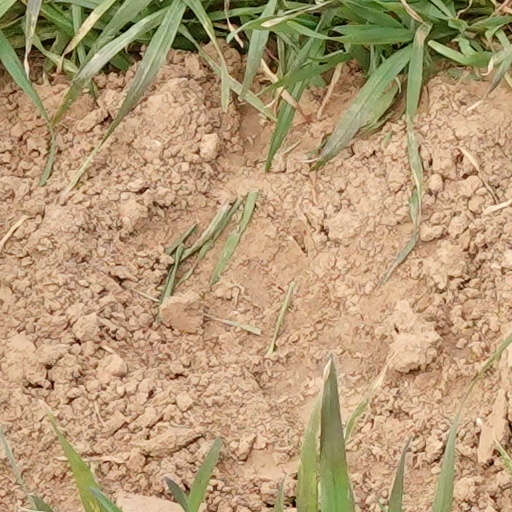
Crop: wheat